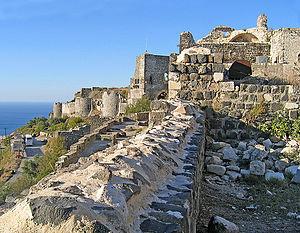
Ruines du château du Margat